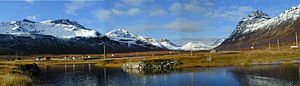
Arnøya / Arnøytragedien
Arnøya er en ø i Skjervøy kommune i Troms og Finnmark fylke i Norge. Øen ligger nord for Kågen og vest for Laukøya. Arnøya er Norges 15. største ø, med færgeforbindelse fra Lauksundskaret på Arnøya til Nikkeby på Laukøya og Storstein på Kågen. Øens højeste punkt er Arnøyhøgda i øst. Trolltind er et populært udflugtsmål.